Non-ferrous extractive metallurgy

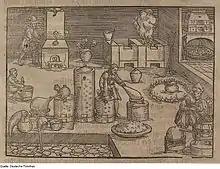
Medieval smelting plant

Non-ferrous extractive metallurgy is one of the two branches of extractive metallurgy which pertains to the processes of reducing valuable, non-iron metals from ores or raw material. Metals like zinc, copper, lead, aluminium as well as rare and noble metals are of particular interest in this field, while the more common metal, iron, is considered a major impurity. Like ferrous extraction, non-ferrous extraction primarily focuses on the economic optimization of extraction processes in separating qualitatively and quantitatively marketable metals from its impurities (gangue).